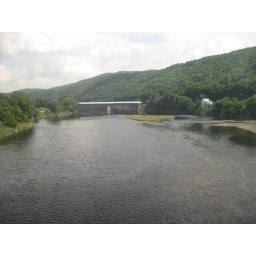
According to the train conductor, this bridge is the longest covered bridge in the world.